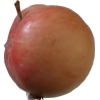
Label: Apple 10